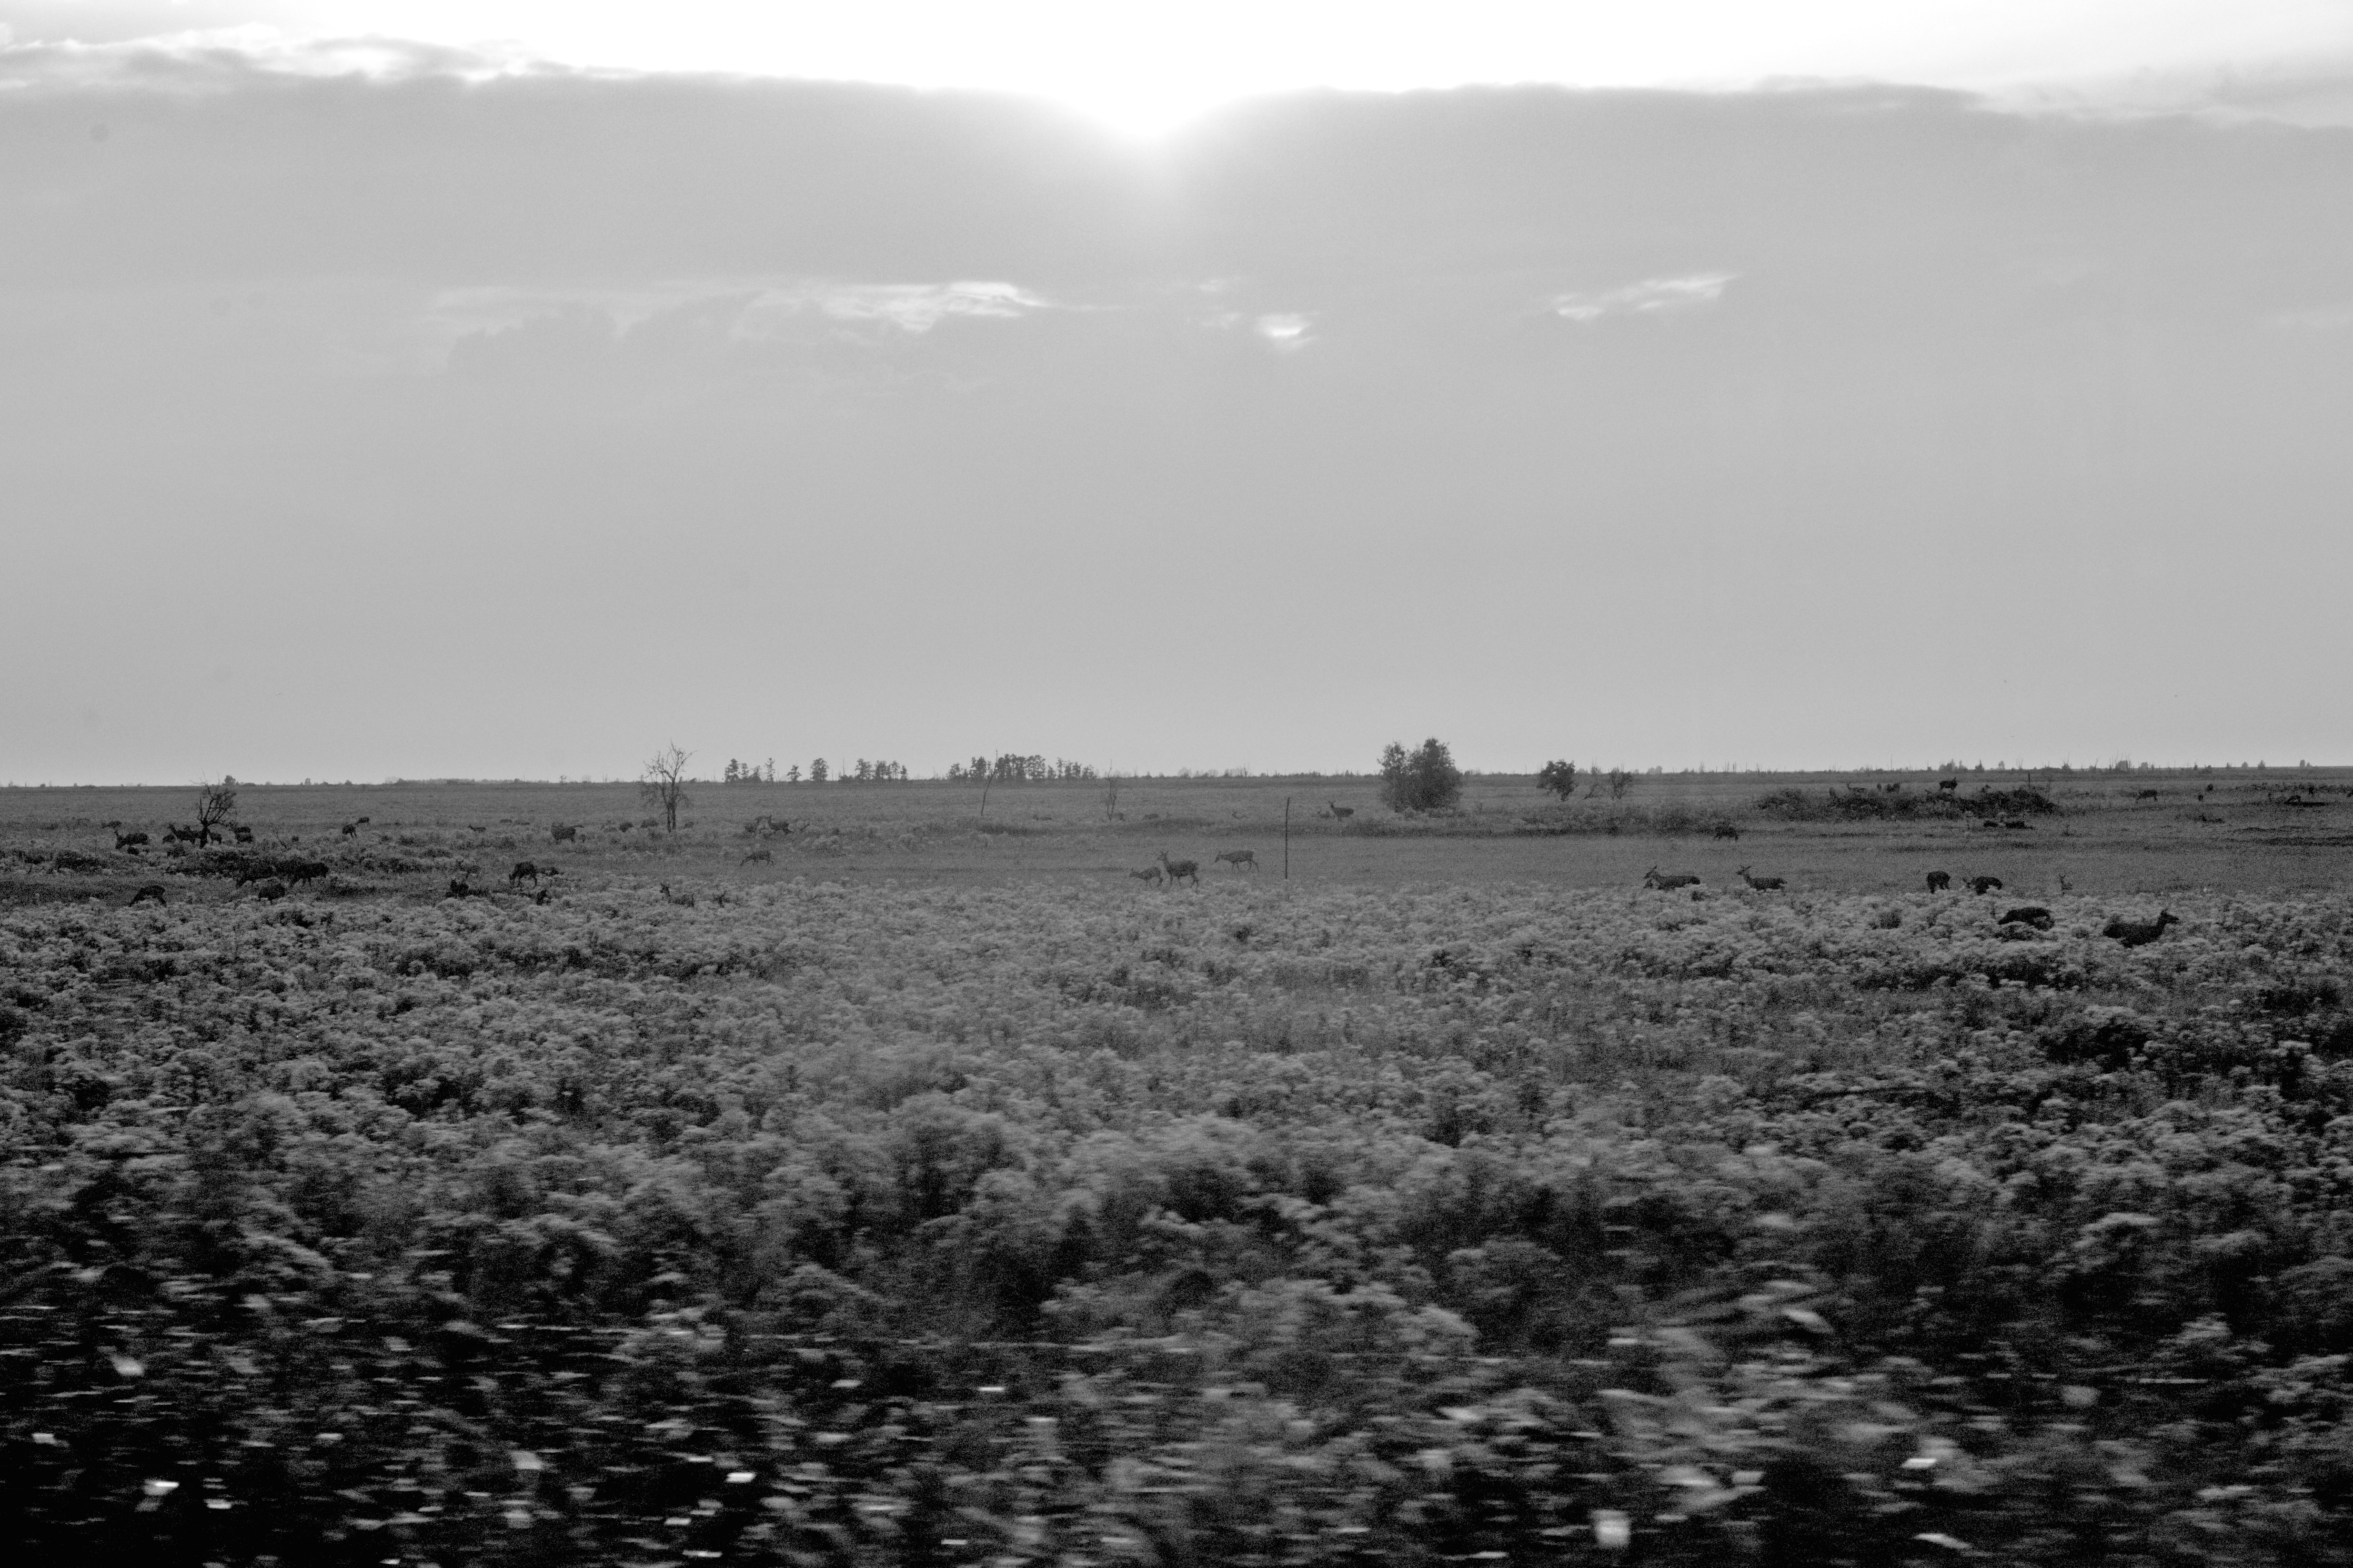
landscape, tree, nature, grass, horizon, cloud, black and white, mist, field, photography, morning, hill, wind, weather, monochrome, plain, wetland, habitat, rural area, monochrome photography, natural environment, atmospheric phenomenon